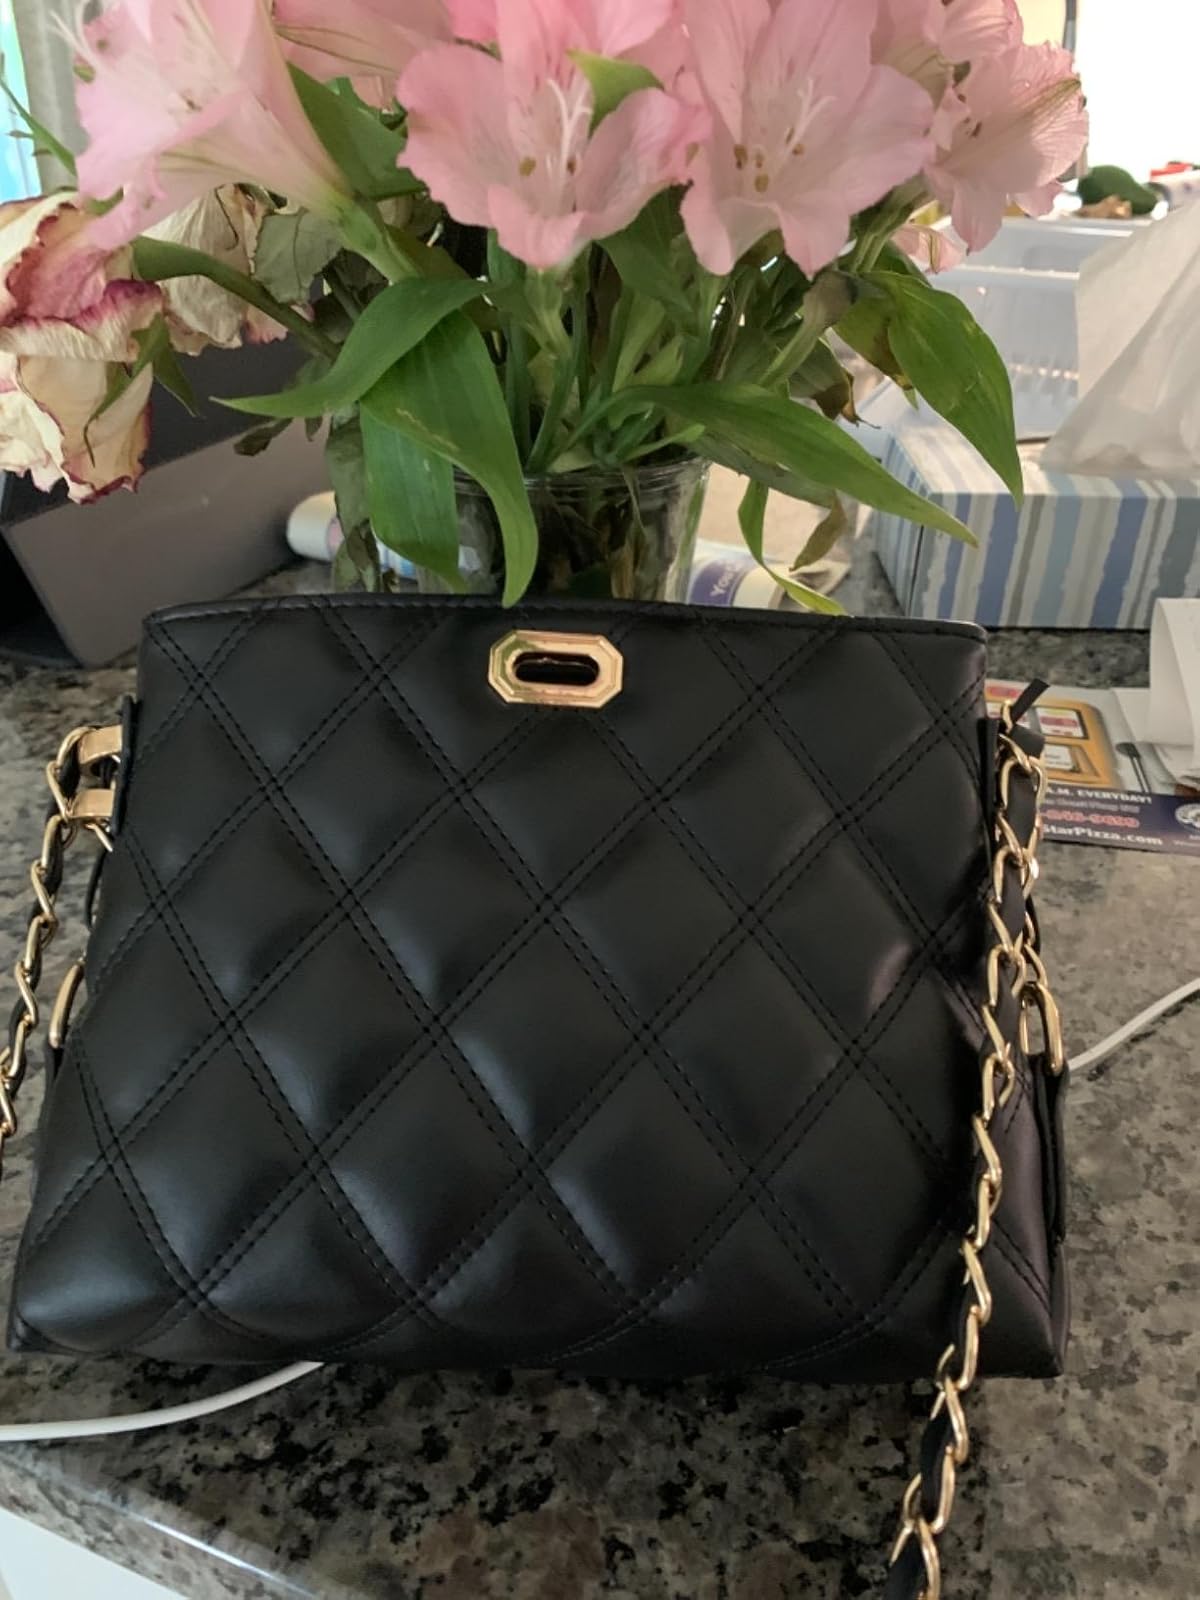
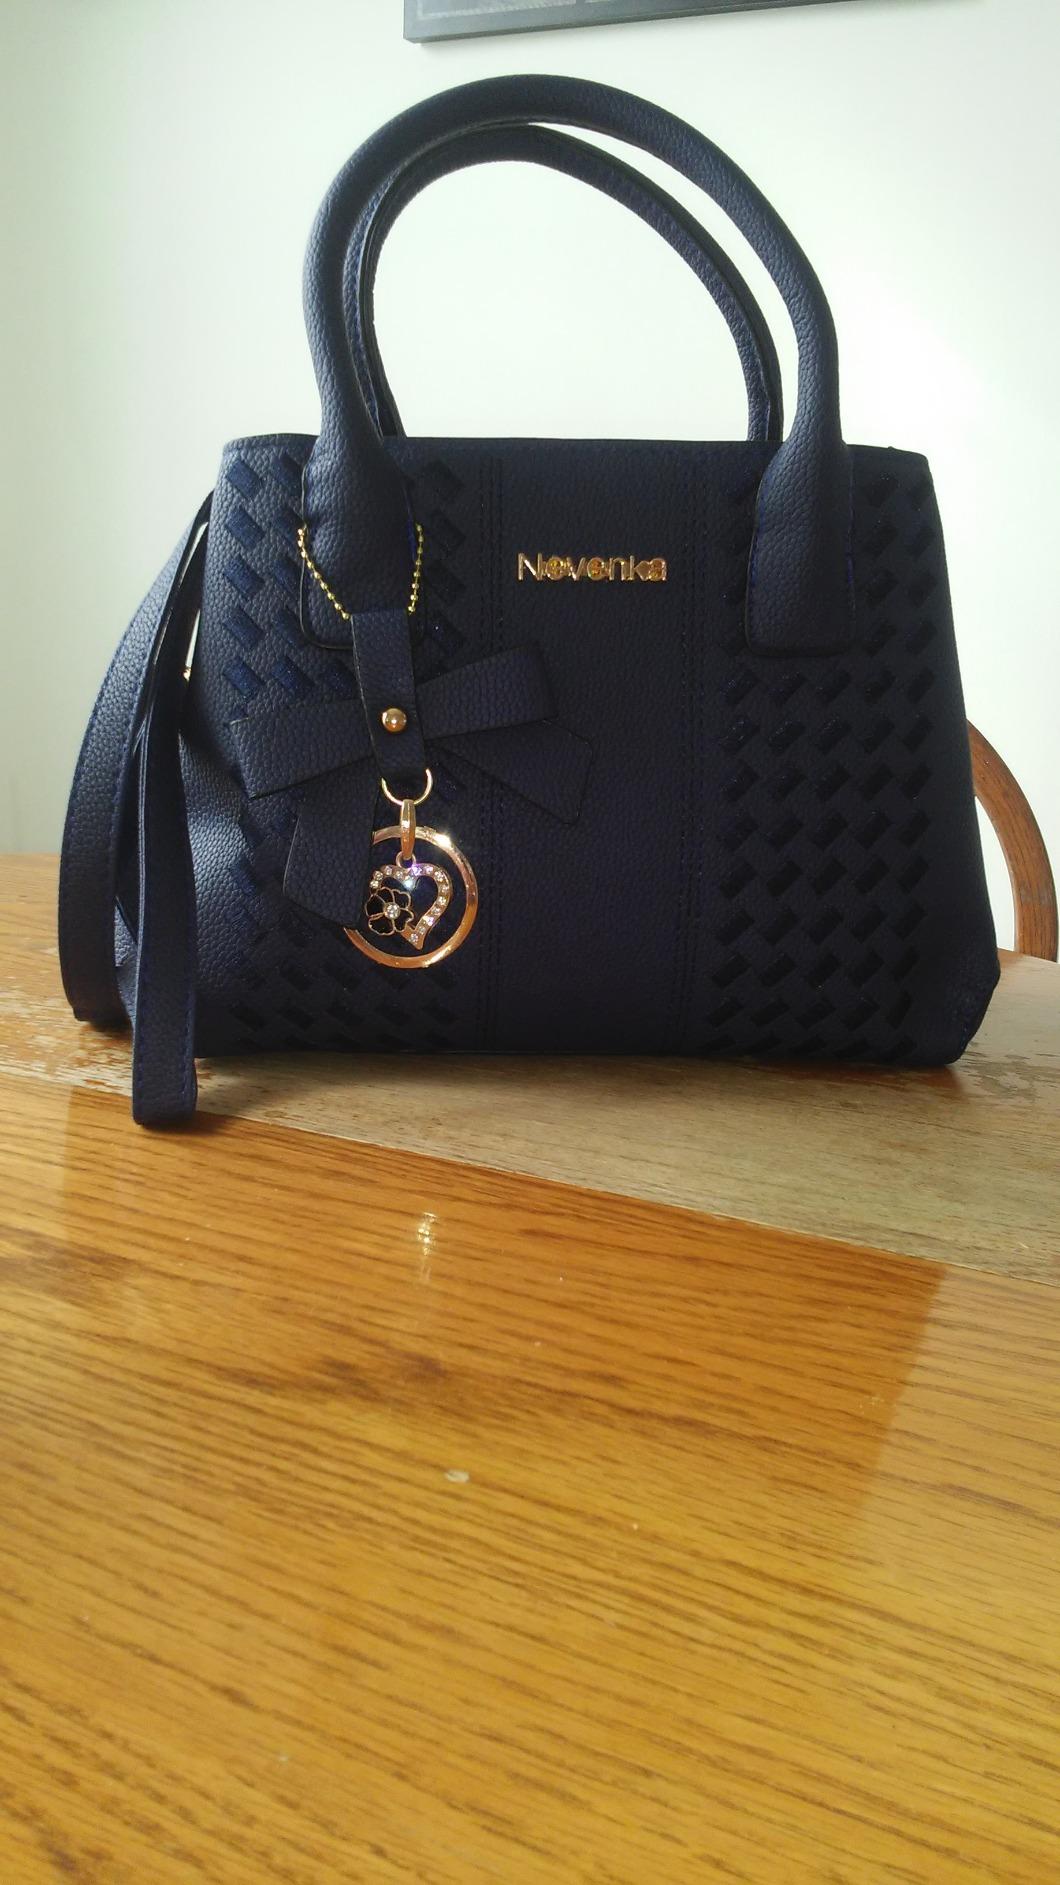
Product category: accessories_handbag
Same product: no